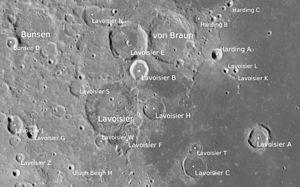
Von Braun est un Cratère d'impact lunaire situé au nord-ouest de la face visible de la Lune à l'ouest de l'Oceanus Procellarum sur le bord du Sinus Roris. Il se situe au nord-est du cratère Lavoisier et à l'est du cratère Bunsen. Il s'agit d'un cratère usé avec plusieurs petits cratères fixés à l'extérieur du rebord.
"Lavoisier est un Cratère d'impact lunaire situé au nord-ouest de la face visible de la Lune à l'ouest de l'Oceanus Procellarum. Il se situe au sud-ouest du cratère von Braun, au sud-est du cratère Bunsen et au nord-est du cratère Ulugh Beigh. Il s'agit d'un cratère usé avec plusieurs petits cratères fixés à l'extérieur du rebord. Le cratère satellite ""Lavoisier F"" est un cratère déformé qui partage un bord commun le long du contour sud-est de Lavoisier. L'intérieur de ce cratère à le fond fracturé par des crêtes courbes qui sont parallèles à la paroi intérieure vers le nord-ouest visible malgré une faible albédo.